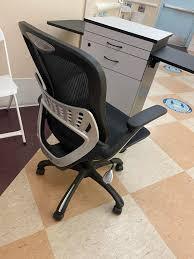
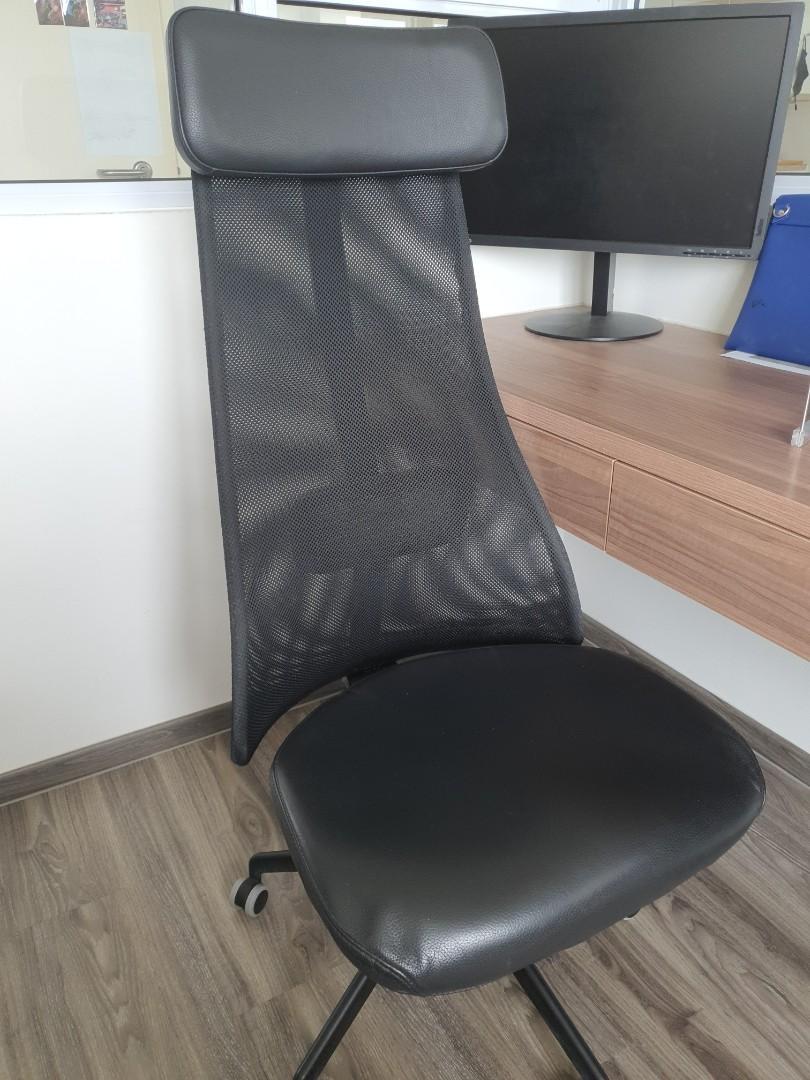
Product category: items_chair
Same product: no